Josiah Fox

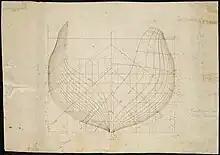
Hull drawing of the U.S.S. "Constellation" and U.S.S. "Congress", 1795. Josiah Fox was responsible for putting Humphreys' designs onto paper.

Josiah Fox (1763–1847) was a British naval architect noted for his involvement in the design and construction of the first significant warships of the United States Navy.